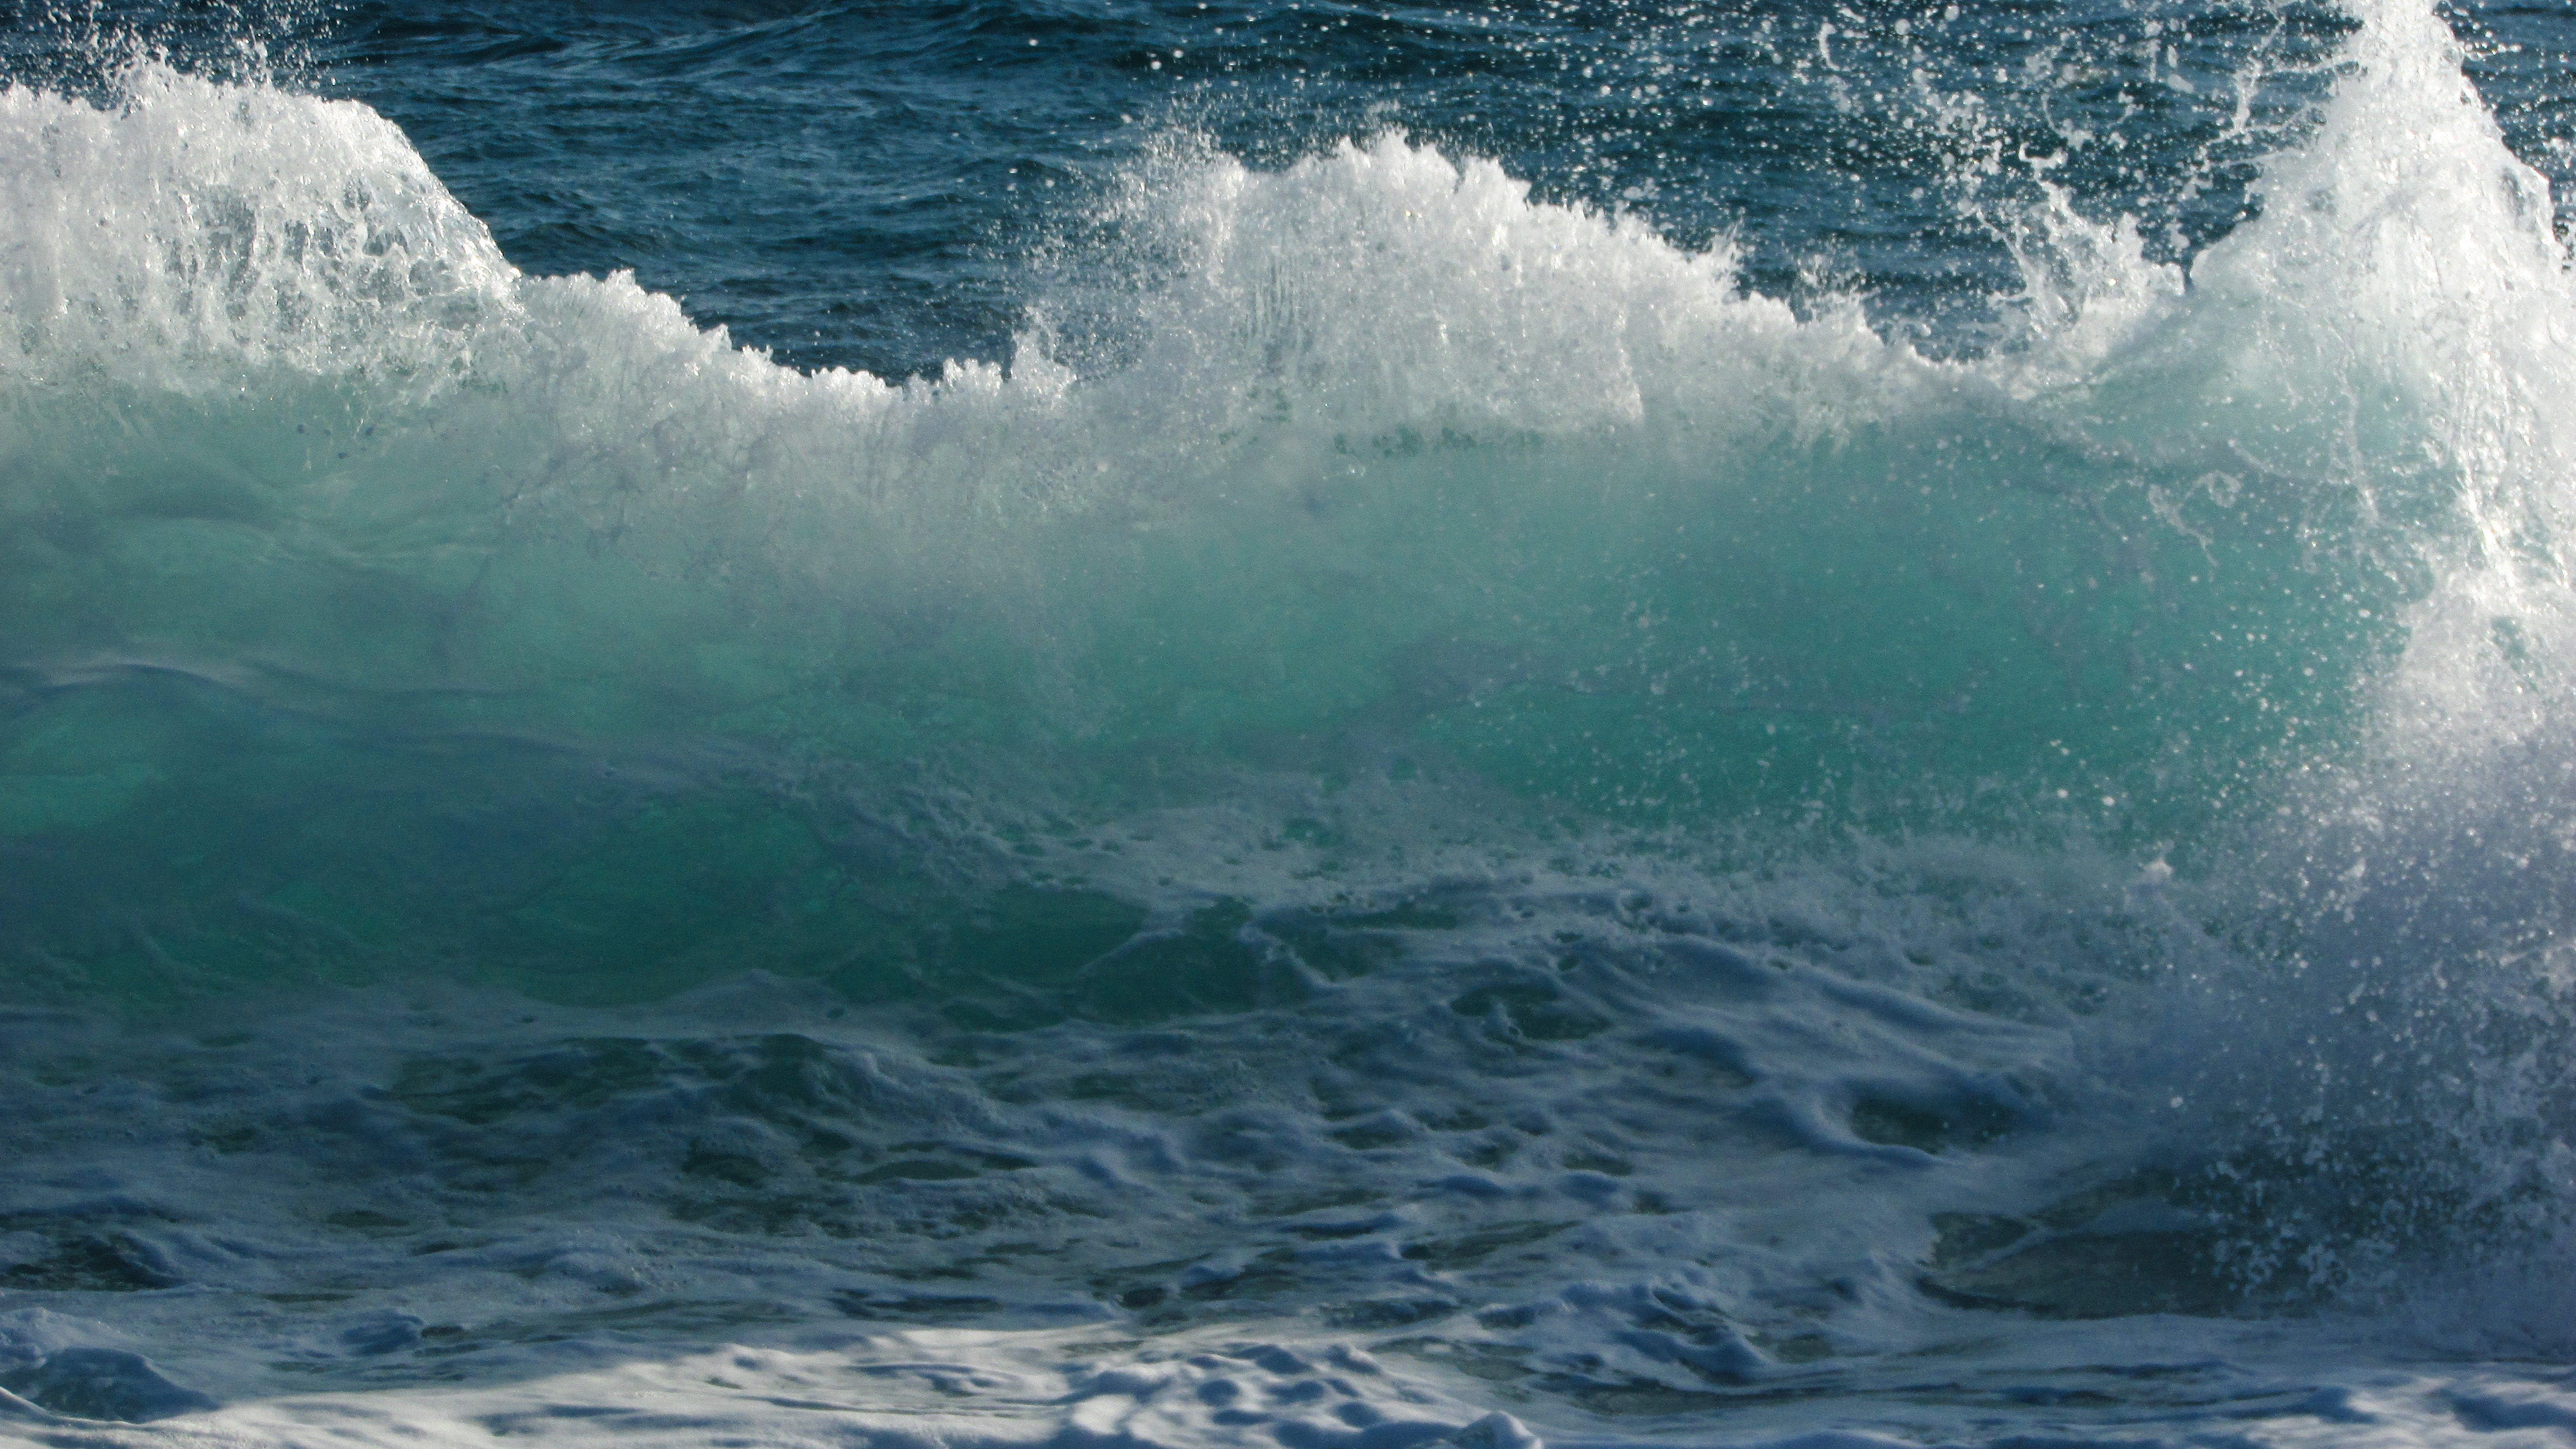
sea, coast, water, ocean, liquid, wave, wall, foam, surfing, splash, spray, rapid, energy, smashing, water sport, wind wave, boardsport, bodyboarding